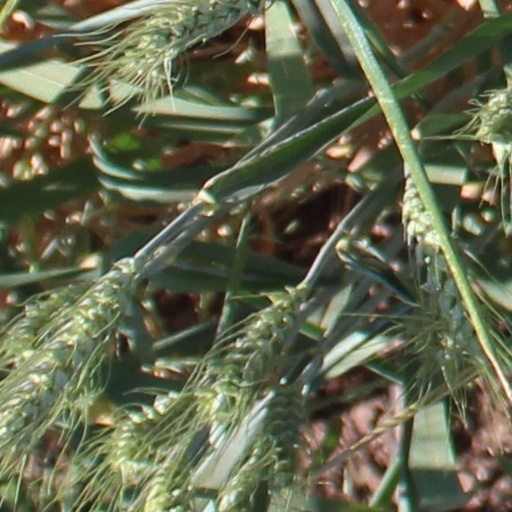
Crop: wheat